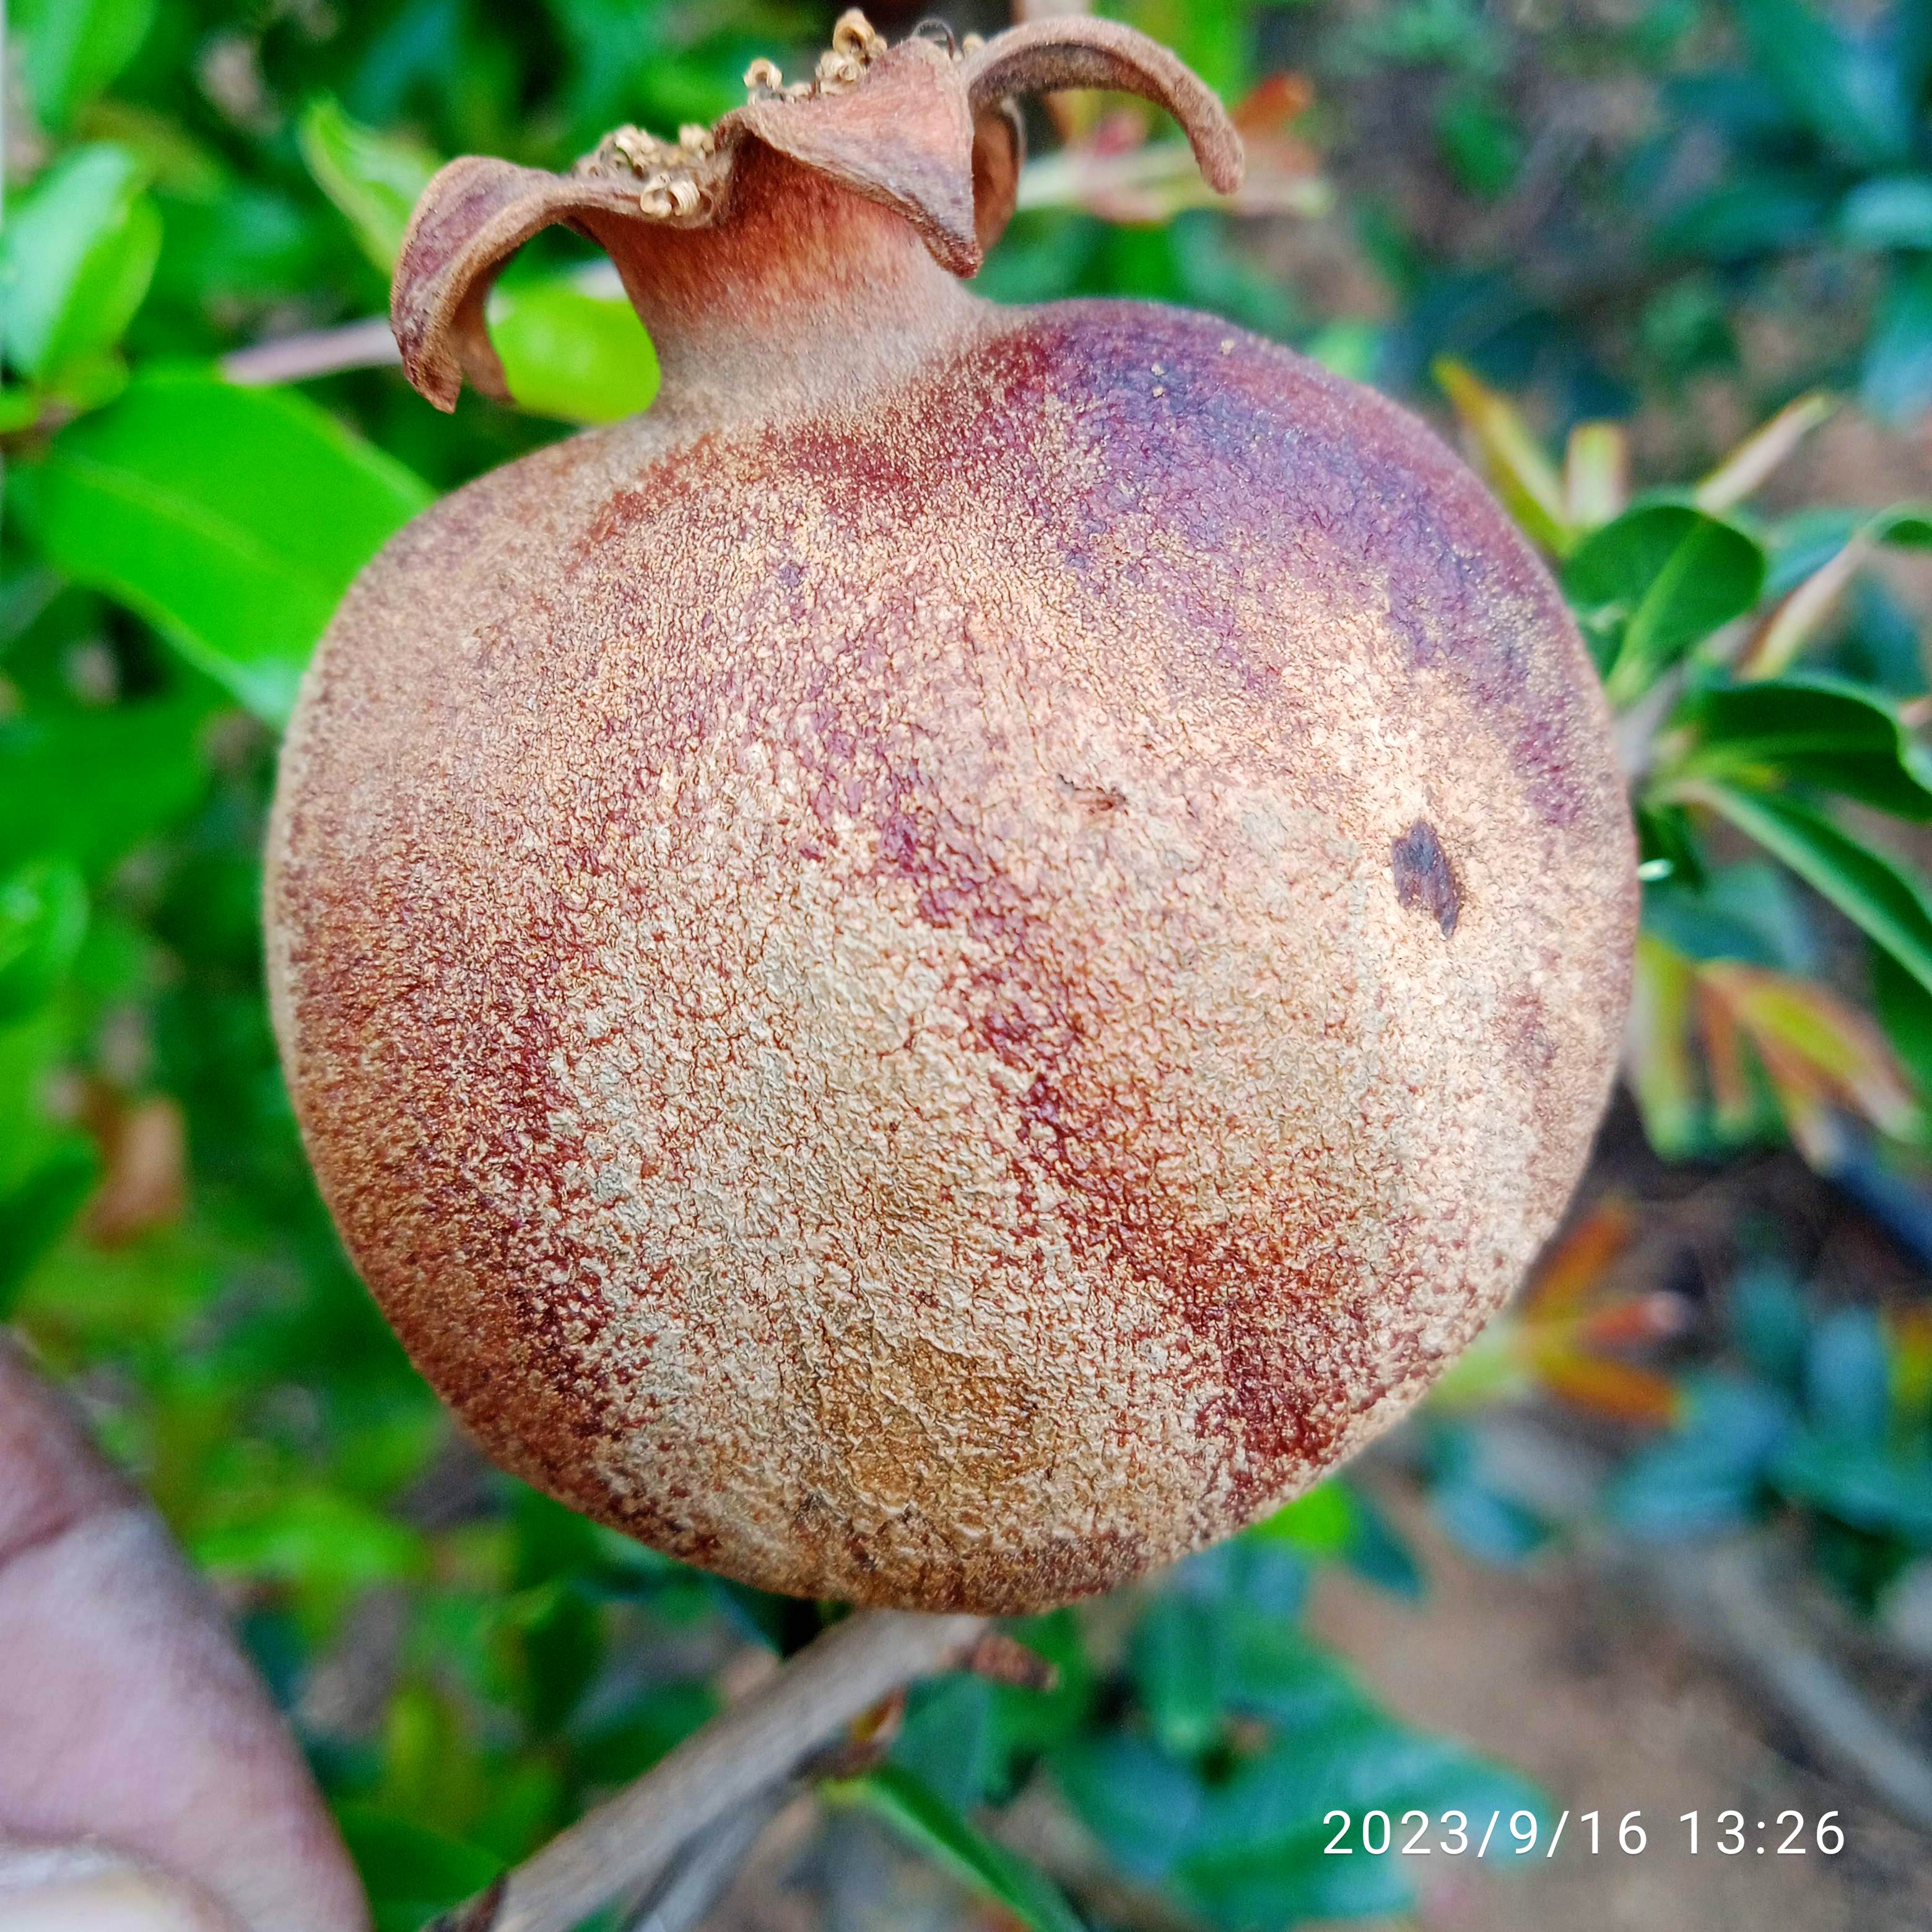
Label: Alternaria